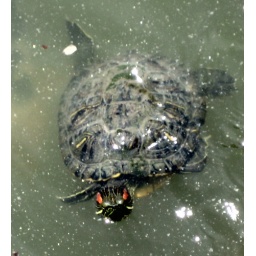
turtle in dirty pond